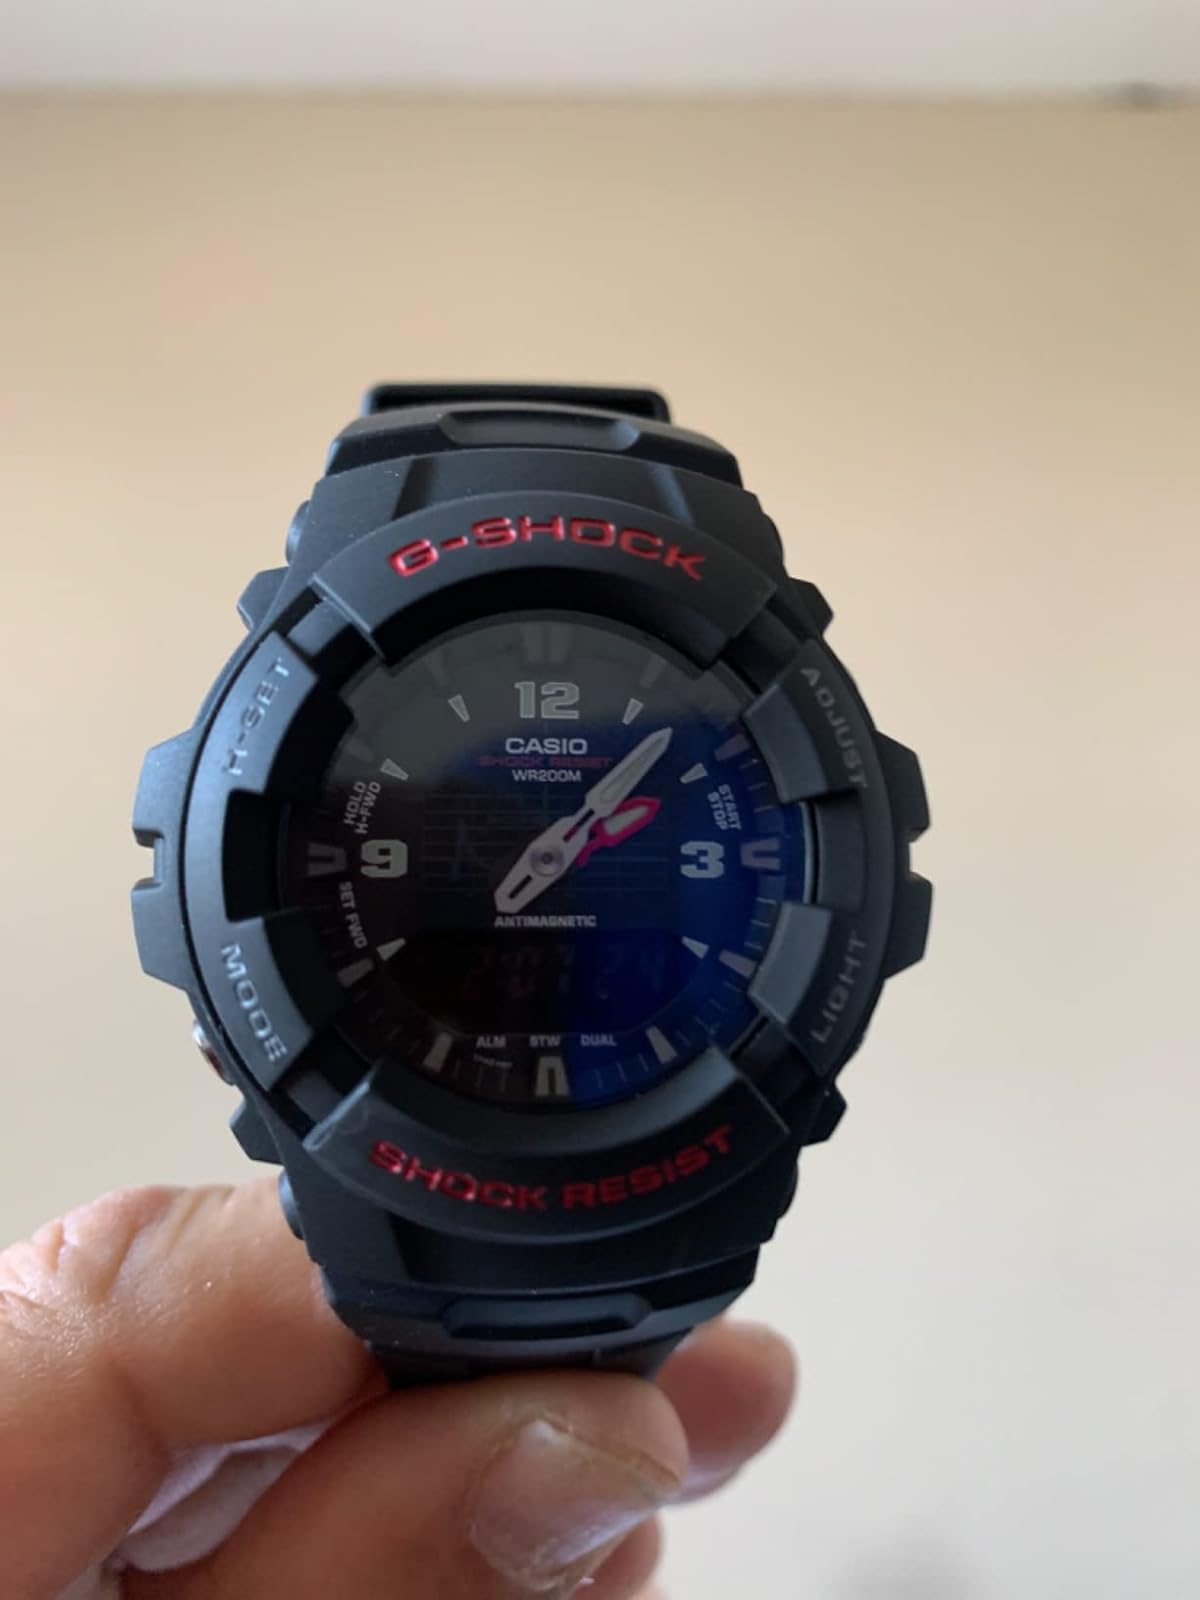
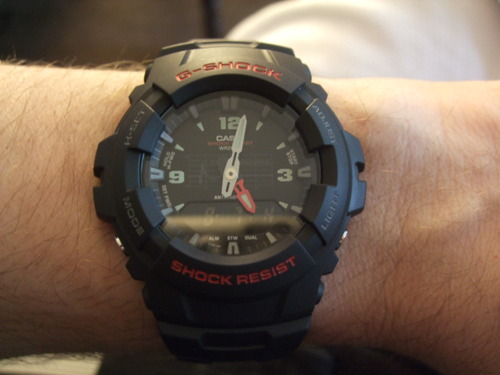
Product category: accessories_watch
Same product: yes